Zzyzx (film)

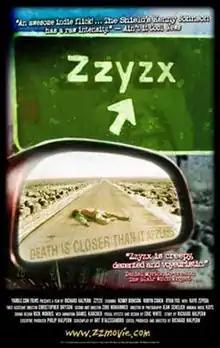
Promotional poster

Zzyzx is a 2006 thriller film produced and directed by Richard Halpern and starring Kenny Johnson, Robyn Cohen, Ryan Fox, and Kayo Zepeda. It is set in the Mojave Desert and Las Vegas. The film was written by Artholomew D'Alessandro. The film is also known as "Burned".